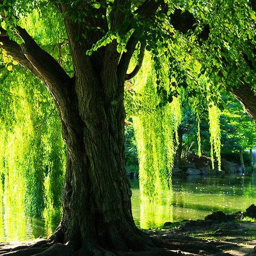
i 've been drawn to these tree 's ever since i was a little girl .